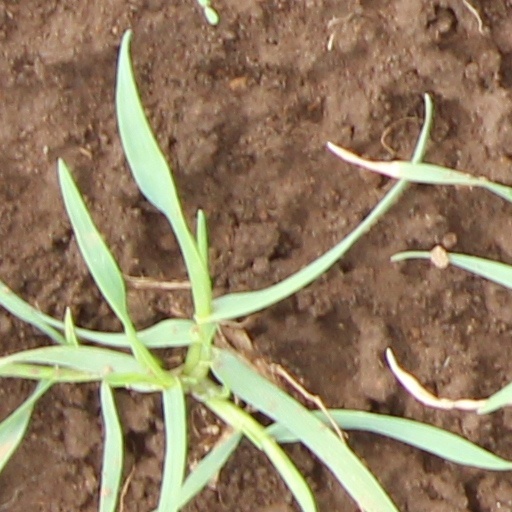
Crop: wheat